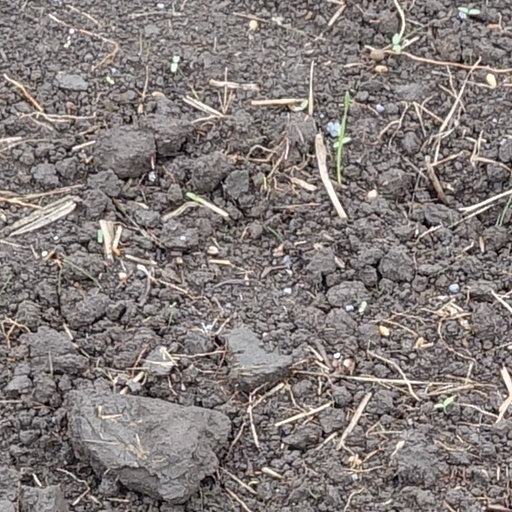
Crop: wheat